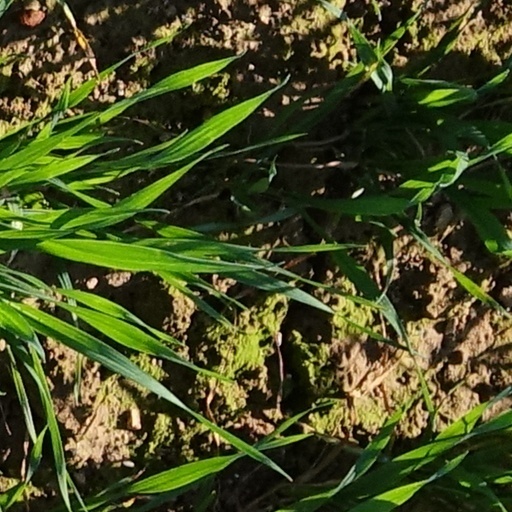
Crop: wheat